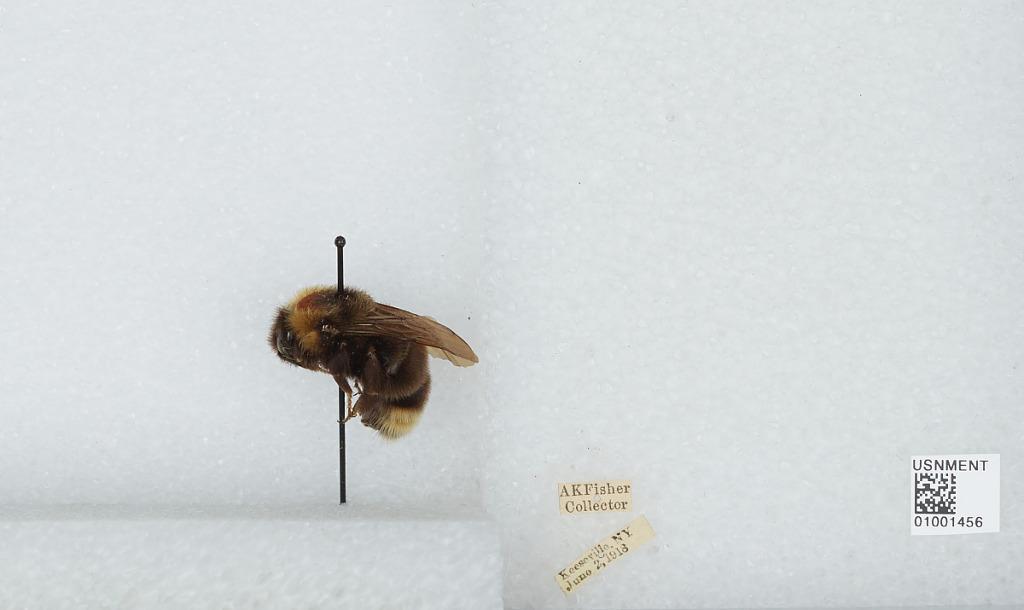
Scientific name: Bombus (Psithyrus) ashtoni (Cresson)
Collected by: A. Fisher
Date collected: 1918-6-2
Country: United States
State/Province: New York
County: Clinton
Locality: Keeseville
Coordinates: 44.5, -73.48